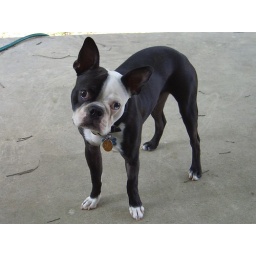
There isn't an animal on the planet that doesn't look cute with its head cocked in attention.